Ketti

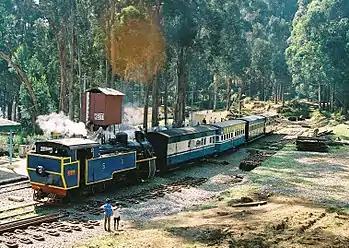
Nilgiri Mountain Railway train at Ketti railway station

Ketti, also called Ketti Valley, is a small town nestled in a large valley of the same name. It is located in The Nilgiris District of Tamil Nadu State, South India and is a Revenue Village of Coonoor Taluk. Upper Ketti is another village called Yellanahalli, which is located on the main Coonoor to Ooty road.